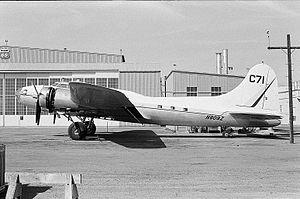
Le Project COLDFEET, réalisé en 1962, est une opération clandestine de la CIA qui visait à recueillir des renseignements d'une station dérivante dans l'Arctique abandonnée par les Soviétiques. La station ayant été abandonnée à cause de l'instabilité des fondations, des agents américains ont été parachutés sur le site. Après avoir complété leur mission, ils ont été récupérés grâce au système de récupération surface-air Fulton.